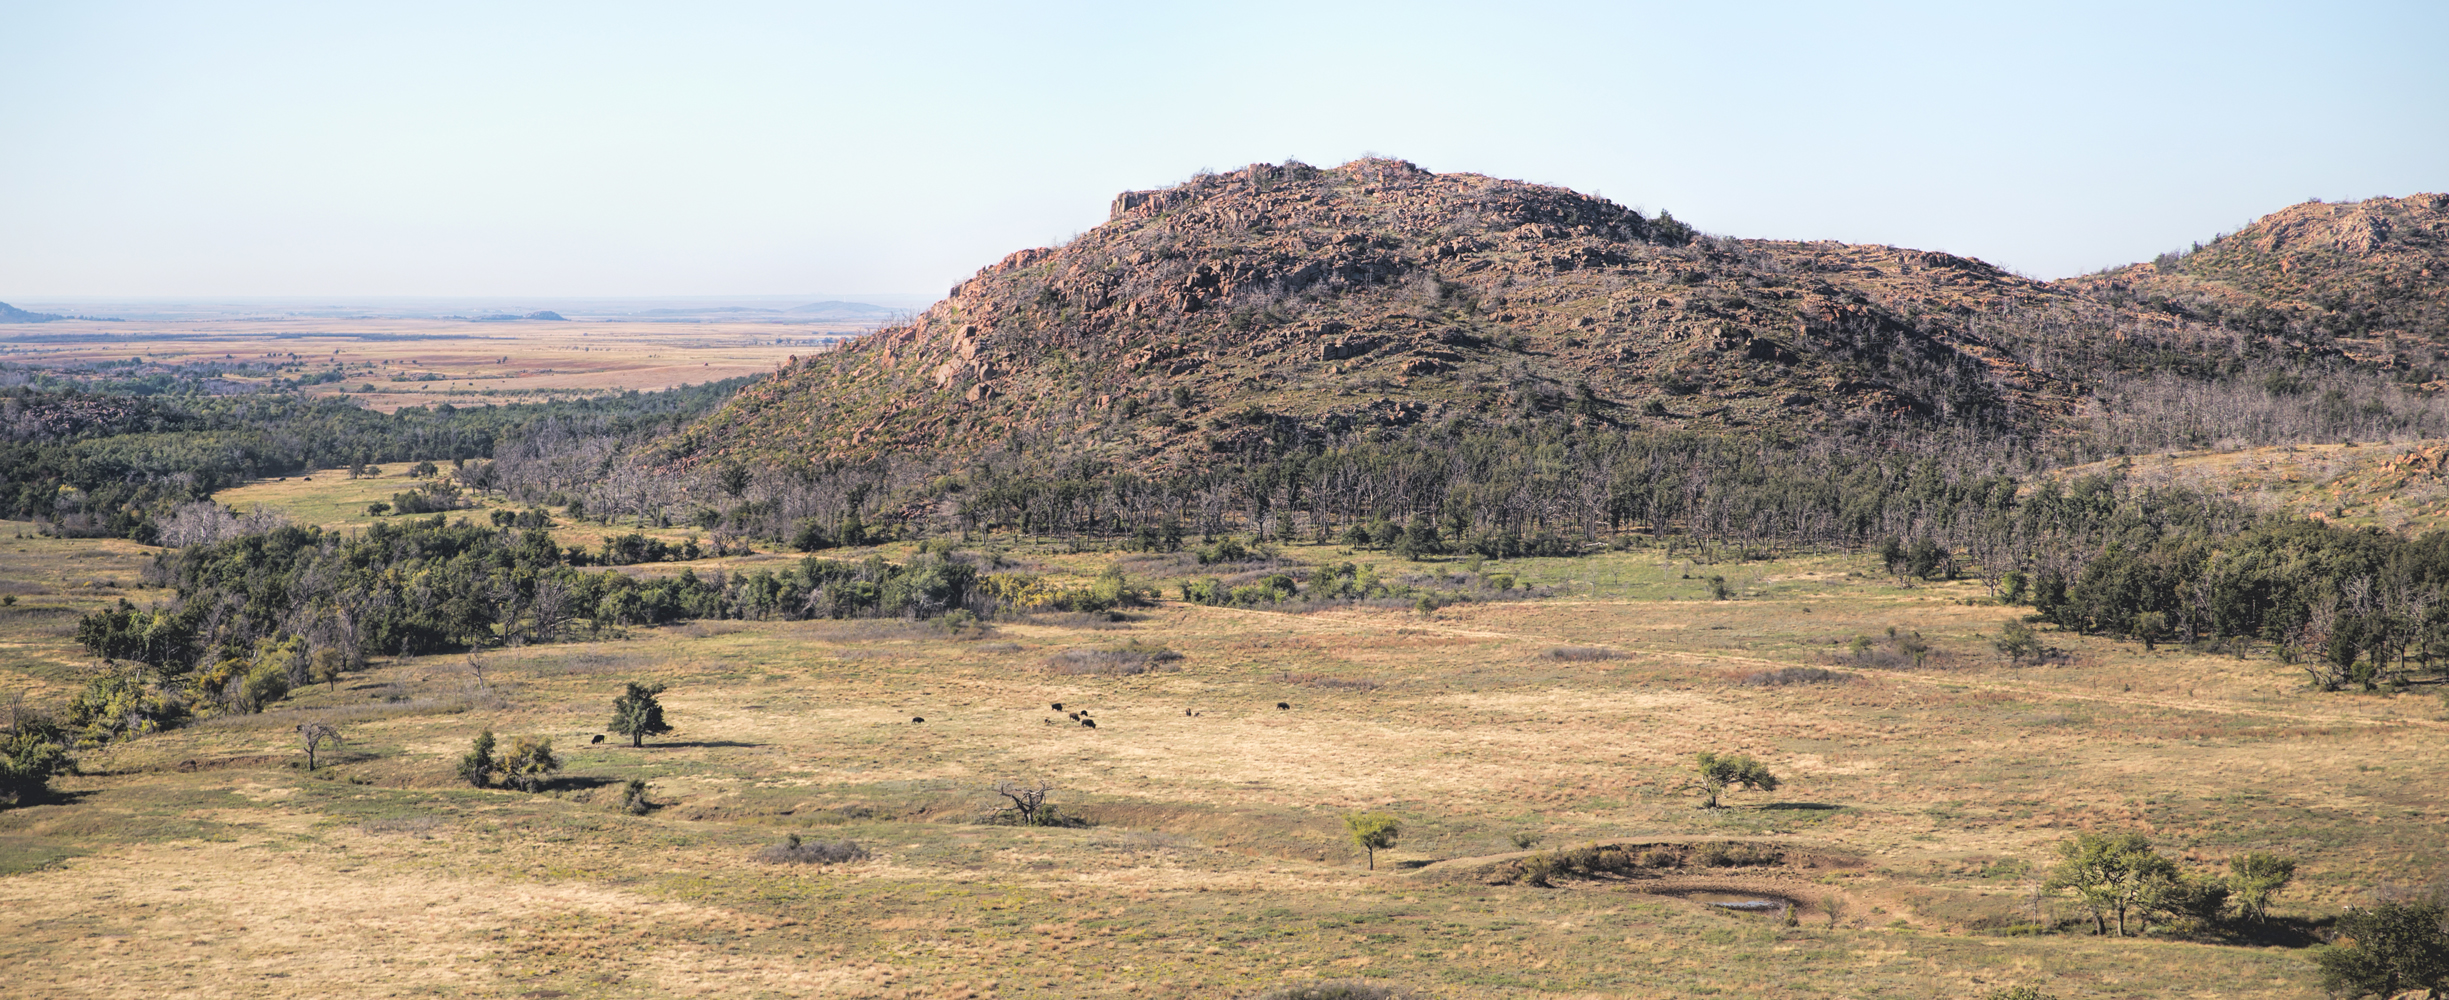
landscape, wilderness, mountain, trail, hill, valley, soil, savanna, ridge, plain, geology, badlands, plateau, oklahoma, ecosystem, wadi, butte, larrysmith, wichitamountains, steppe, rural area, natural environment, geographical feature, mountainous landforms